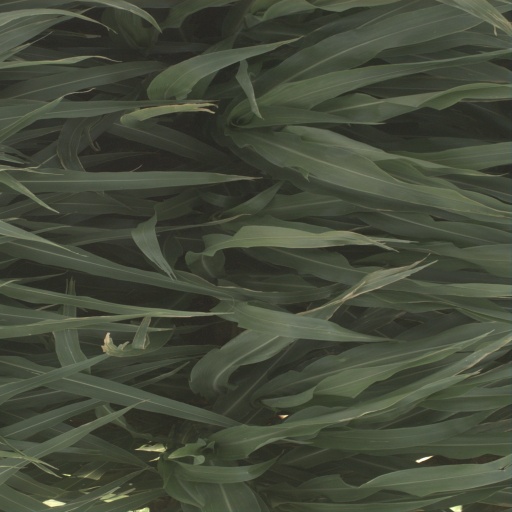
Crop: sorghum